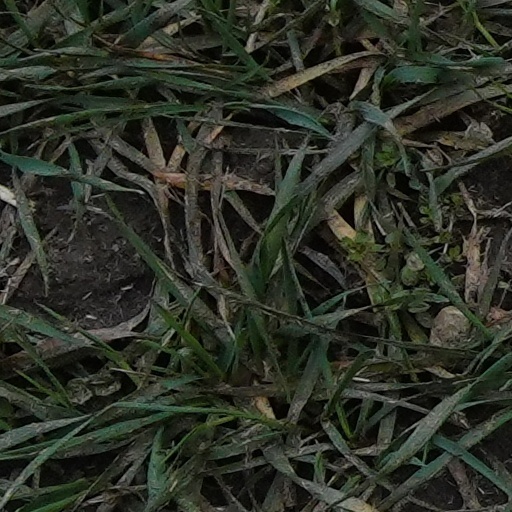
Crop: wheat